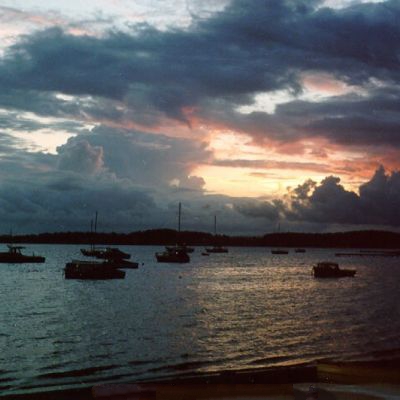
Cloud type: Cumulonimbus (Cb)